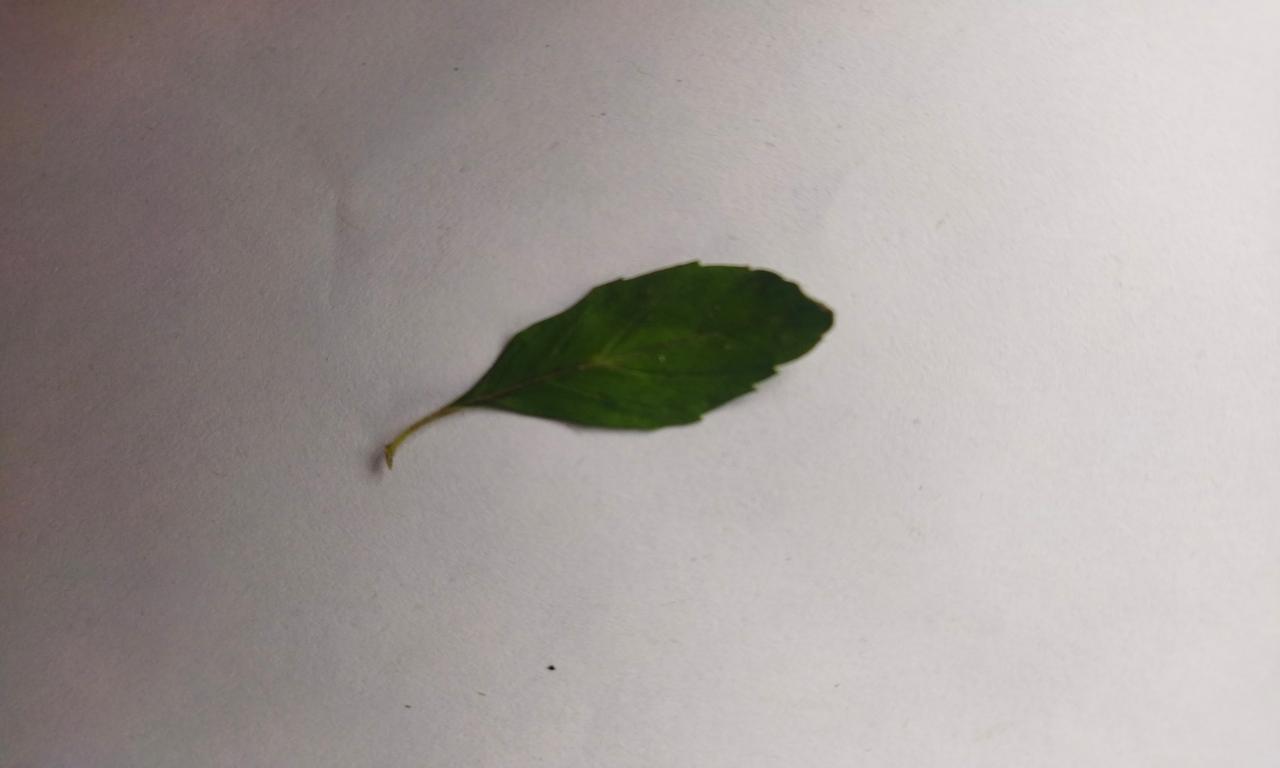
Label: Fresh